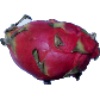
Label: Pitahaya Red 1